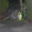
Label: possum